Atdhe Nuhiu

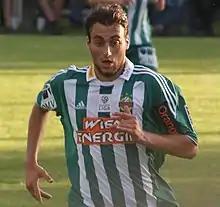
Nuhiu with Rapid Wien in 2010

Atdhe Nuhiu (born 29 July 1989) is a Kosovan professional football coach and former player who is the assistant manager of Austrian Bundesliga club SCR Altach and Kosovo national team.